Sears

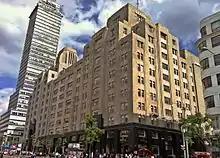
Sears building in the Edificio La Nacional building in Mexico City, across from the Palacio de Bellas Artes

In the 1980s, the company began to diversify into non-retail entities such as buying Dean Witter and Coldwell Banker in 1981. In 1984, it launched Prodigy as a joint venture with IBM, and introduced the Discover credit card in 1985. However, these actions have been said to have distracted management's attention from the core retail business and allowed competing retailers to gain significant ground, culminating with Walmart surpassing Sears as the largest retailer in the United States in 1990.